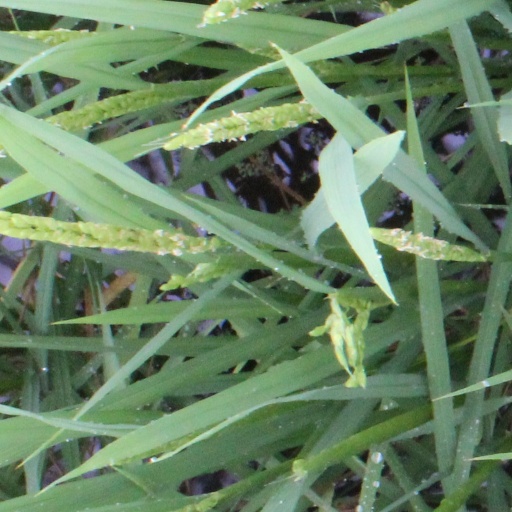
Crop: rice